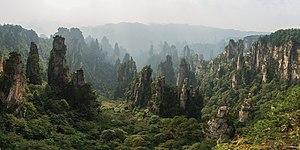
Le Wulingyuan est une zone d'intérêt historique et paysager dans la province du Hunan en Chine, célèbre pour ses piliers de grès. Cette zone compte environ 3 100 piliers, dont certains atteignent plus de 200 m de hauteur.